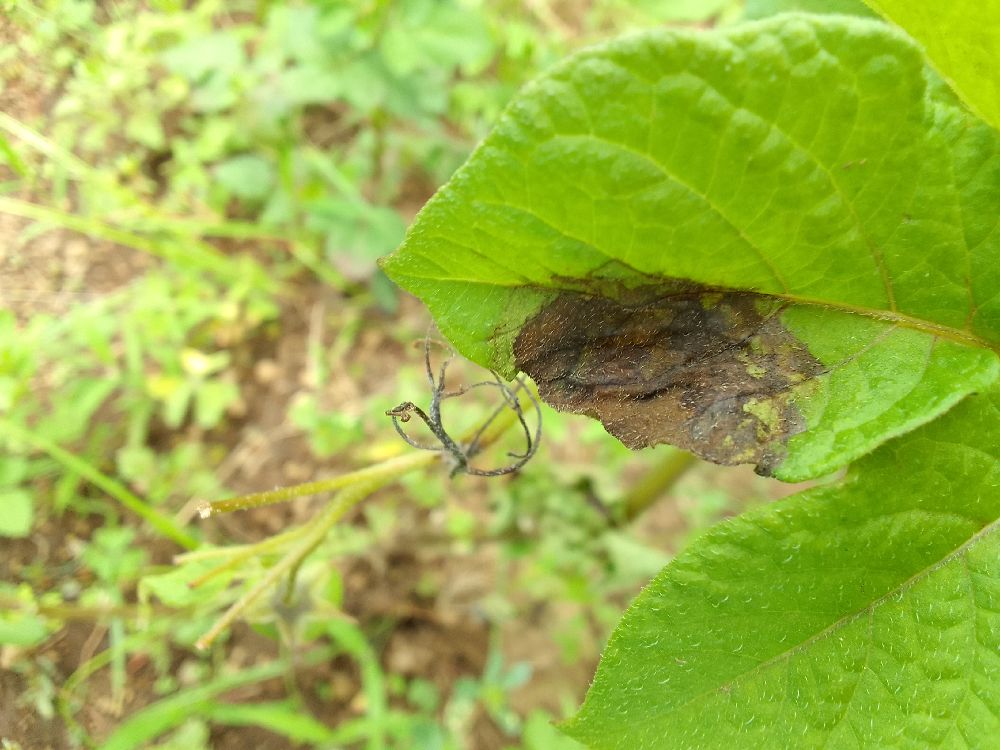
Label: Late blight